Ingo Maurer

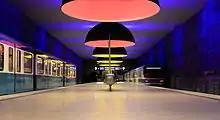
Lighting at the U-Bahn station Westfriedhof in Munich

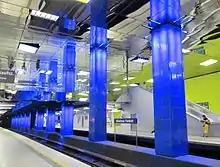
Lighting at the U-Bahn station Münchner Freiheit

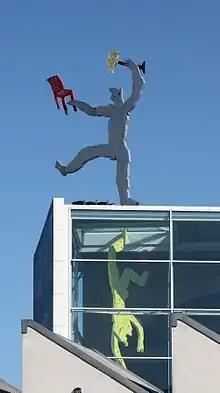
Sculpture without title by Ingo Maurer in Groningen, Netherlands

Ingo Maurer (12 May 1932 – 21 October 2019) was a German industrial designer who specialised in the design of lamps and light installations. He was nicknamed "poet of light".